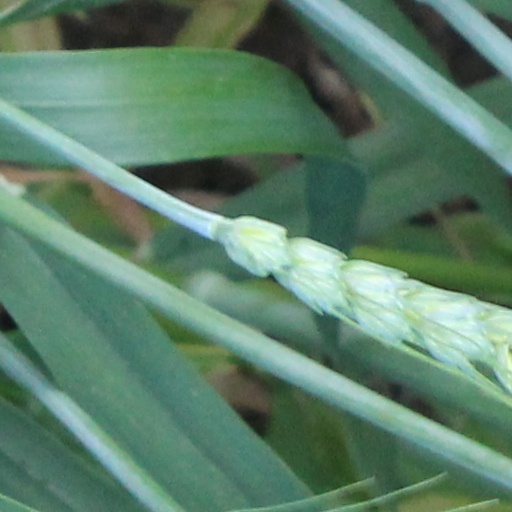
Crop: wheat